York Mediale

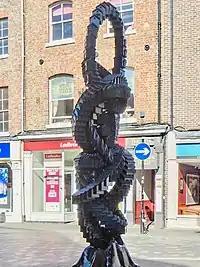
Token Homes by Matthew Plummer Fernandez in King's Square, York, 2018.

The first York Mediale festival ran from 27 September 2018–6 October 2018 and featured events and installations at York Art Gallery, Holy Trinity Church, Goodramgate, York Guildhall, and King's Square from artists including Isaac Julien, Phil Coy, and Deep Lab.